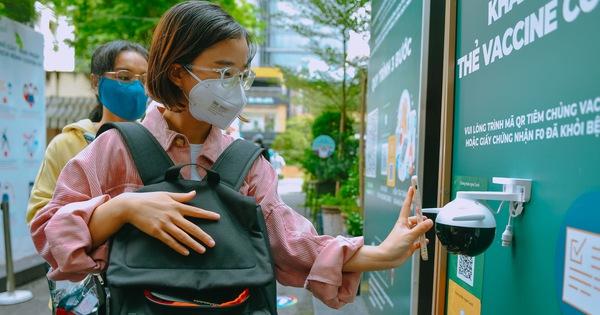
có một bạn nữ đi trước bạn nữ mặc áo khoác vàng